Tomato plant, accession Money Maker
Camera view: bottom (45 deg); turntable rotation: 120 degrees
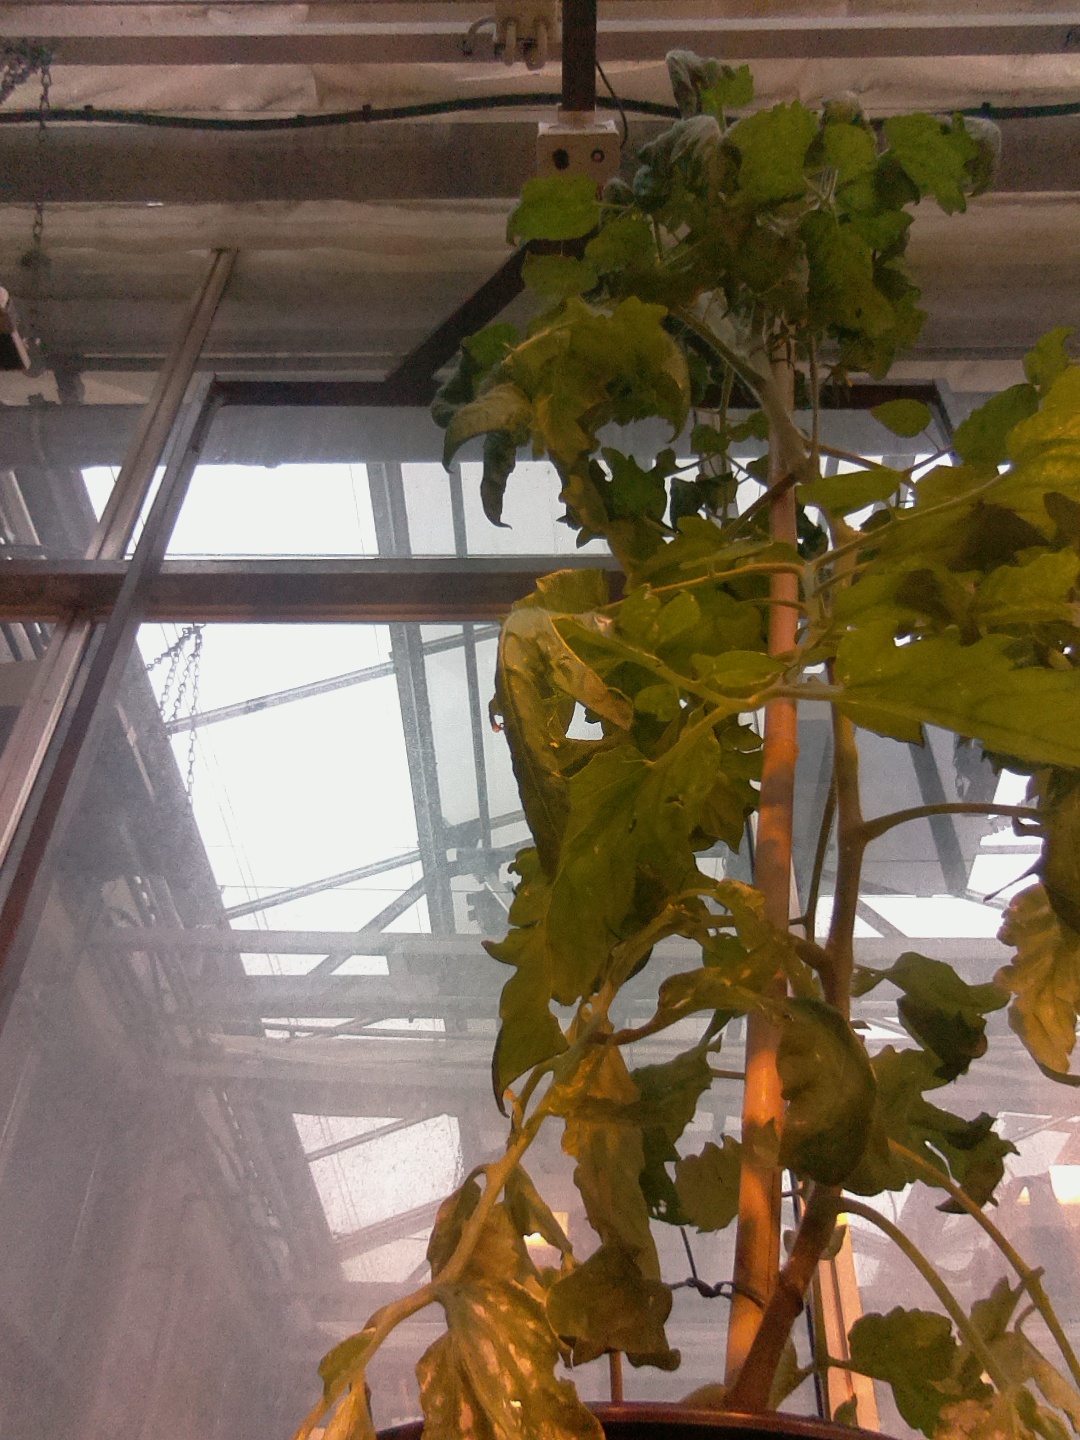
BBCH growth stage 70: Fruits at the main stem or branches visibles